Afterlife (play)

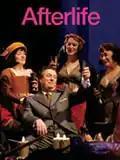
Premiere image

Afterlife is a 2008 play by Michael Frayn. It tells the life and career of Austrian theatrical director and actor Max Reinhardt, from the revival of the Salzburg Festival in 1920, which he helped to re-establish, until his death in New York in 1943. It draws from Hugo von Hofmannsthal's 1911 play Jedermann (based on the sixteenth-century English morality play, Everyman), which Reinhardt directed at the Salzburg Festival for many years following its revival in 1920.